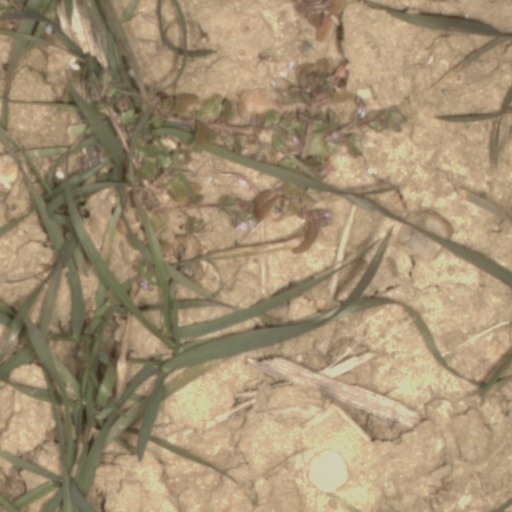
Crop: wheat